Marines

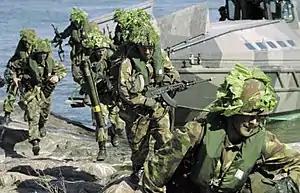
Finnish Coastal Jaegers conducting an amphibious landing

The People's Liberation Army Navy Marine Corps (PLANMC) is a service branch of the PRC navy and is therefore under the command of the PLAN Headquarters. The PLANMC are divided into six brigades. The majority of the PLANMC's personnel is based in the South China Sea.